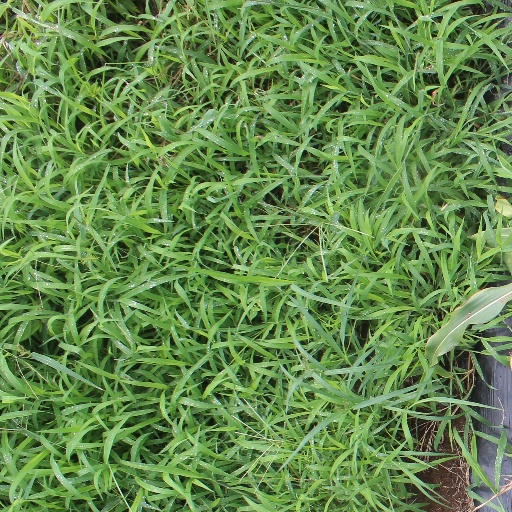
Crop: sorghum